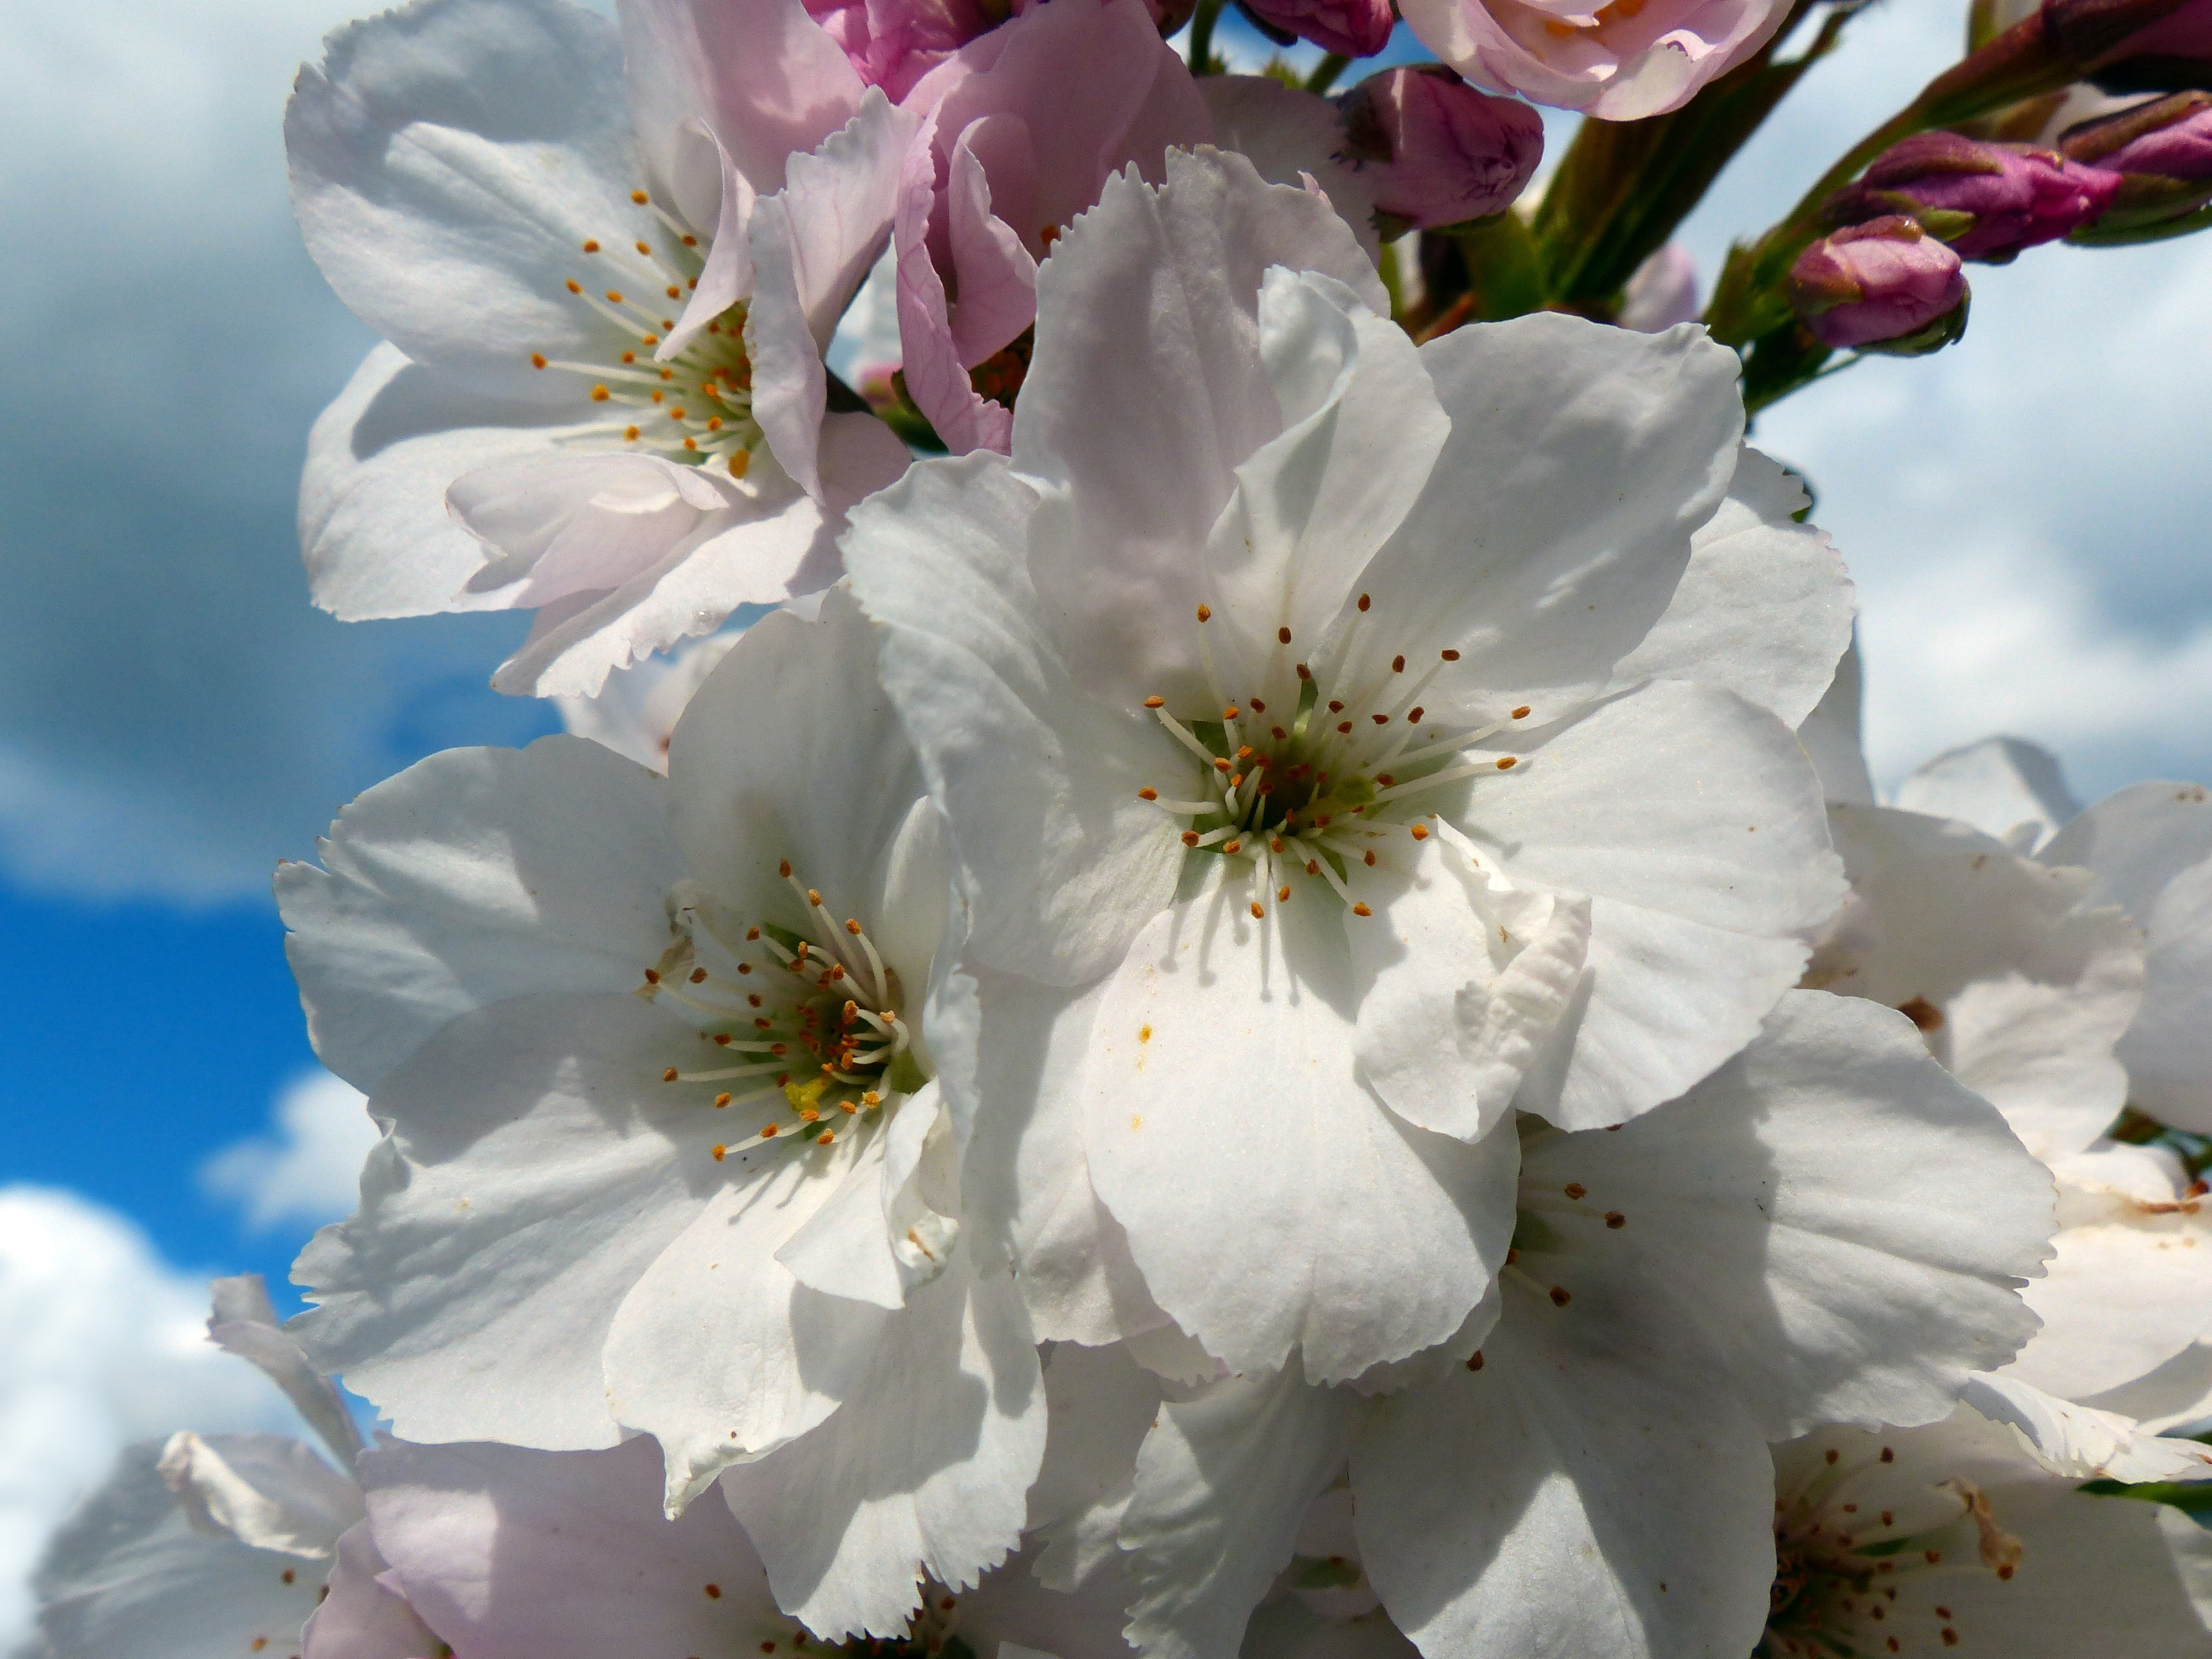
tree, branch, blossom, plant, white, flower, petal, bloom, spring, flora, cherry blossom, twig, cool image, cool photo, japanese cherry trees, prunus, subshrub, japanese flowering cherry, ornamental cherry, column cherry